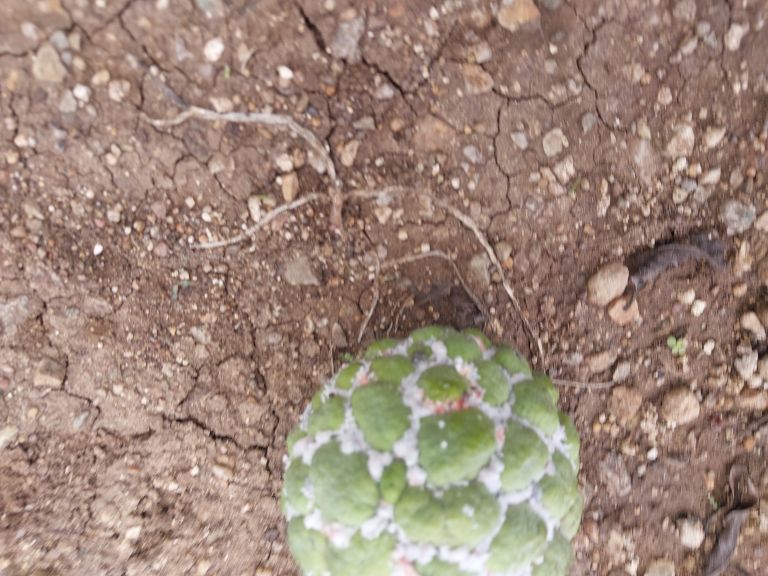
Disease label: Mealy Bug